Patten (shoe)

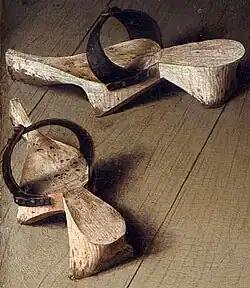
In this detail of the Arnolfini Portrait of 1434, these pattens have been taken off inside the house.

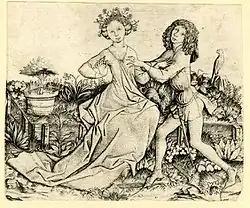
"Lovers on a Grassy" or "Garden Bank", a 1460s engraving by Master E. S. The man has discarded his very long pattens; the woman still wears hers.

Pattens, also known by other names, are protective overshoes that were worn in Europe from the Middle Ages until the early 20th century. In appearance, they sometimes resembled contemporary clogs or sandals. Pattens were worn outdoors over a normal shoe, had a wooden or later wood and metal sole, and were held in place by leather or cloth bands. Pattens functioned to elevate the foot above the mud and dirt (including human effluent and animal dung) of the street, in a period when road and urban paving was minimal. Women continued to wear pattens in muddy conditions until the 19th or even early 20th century.